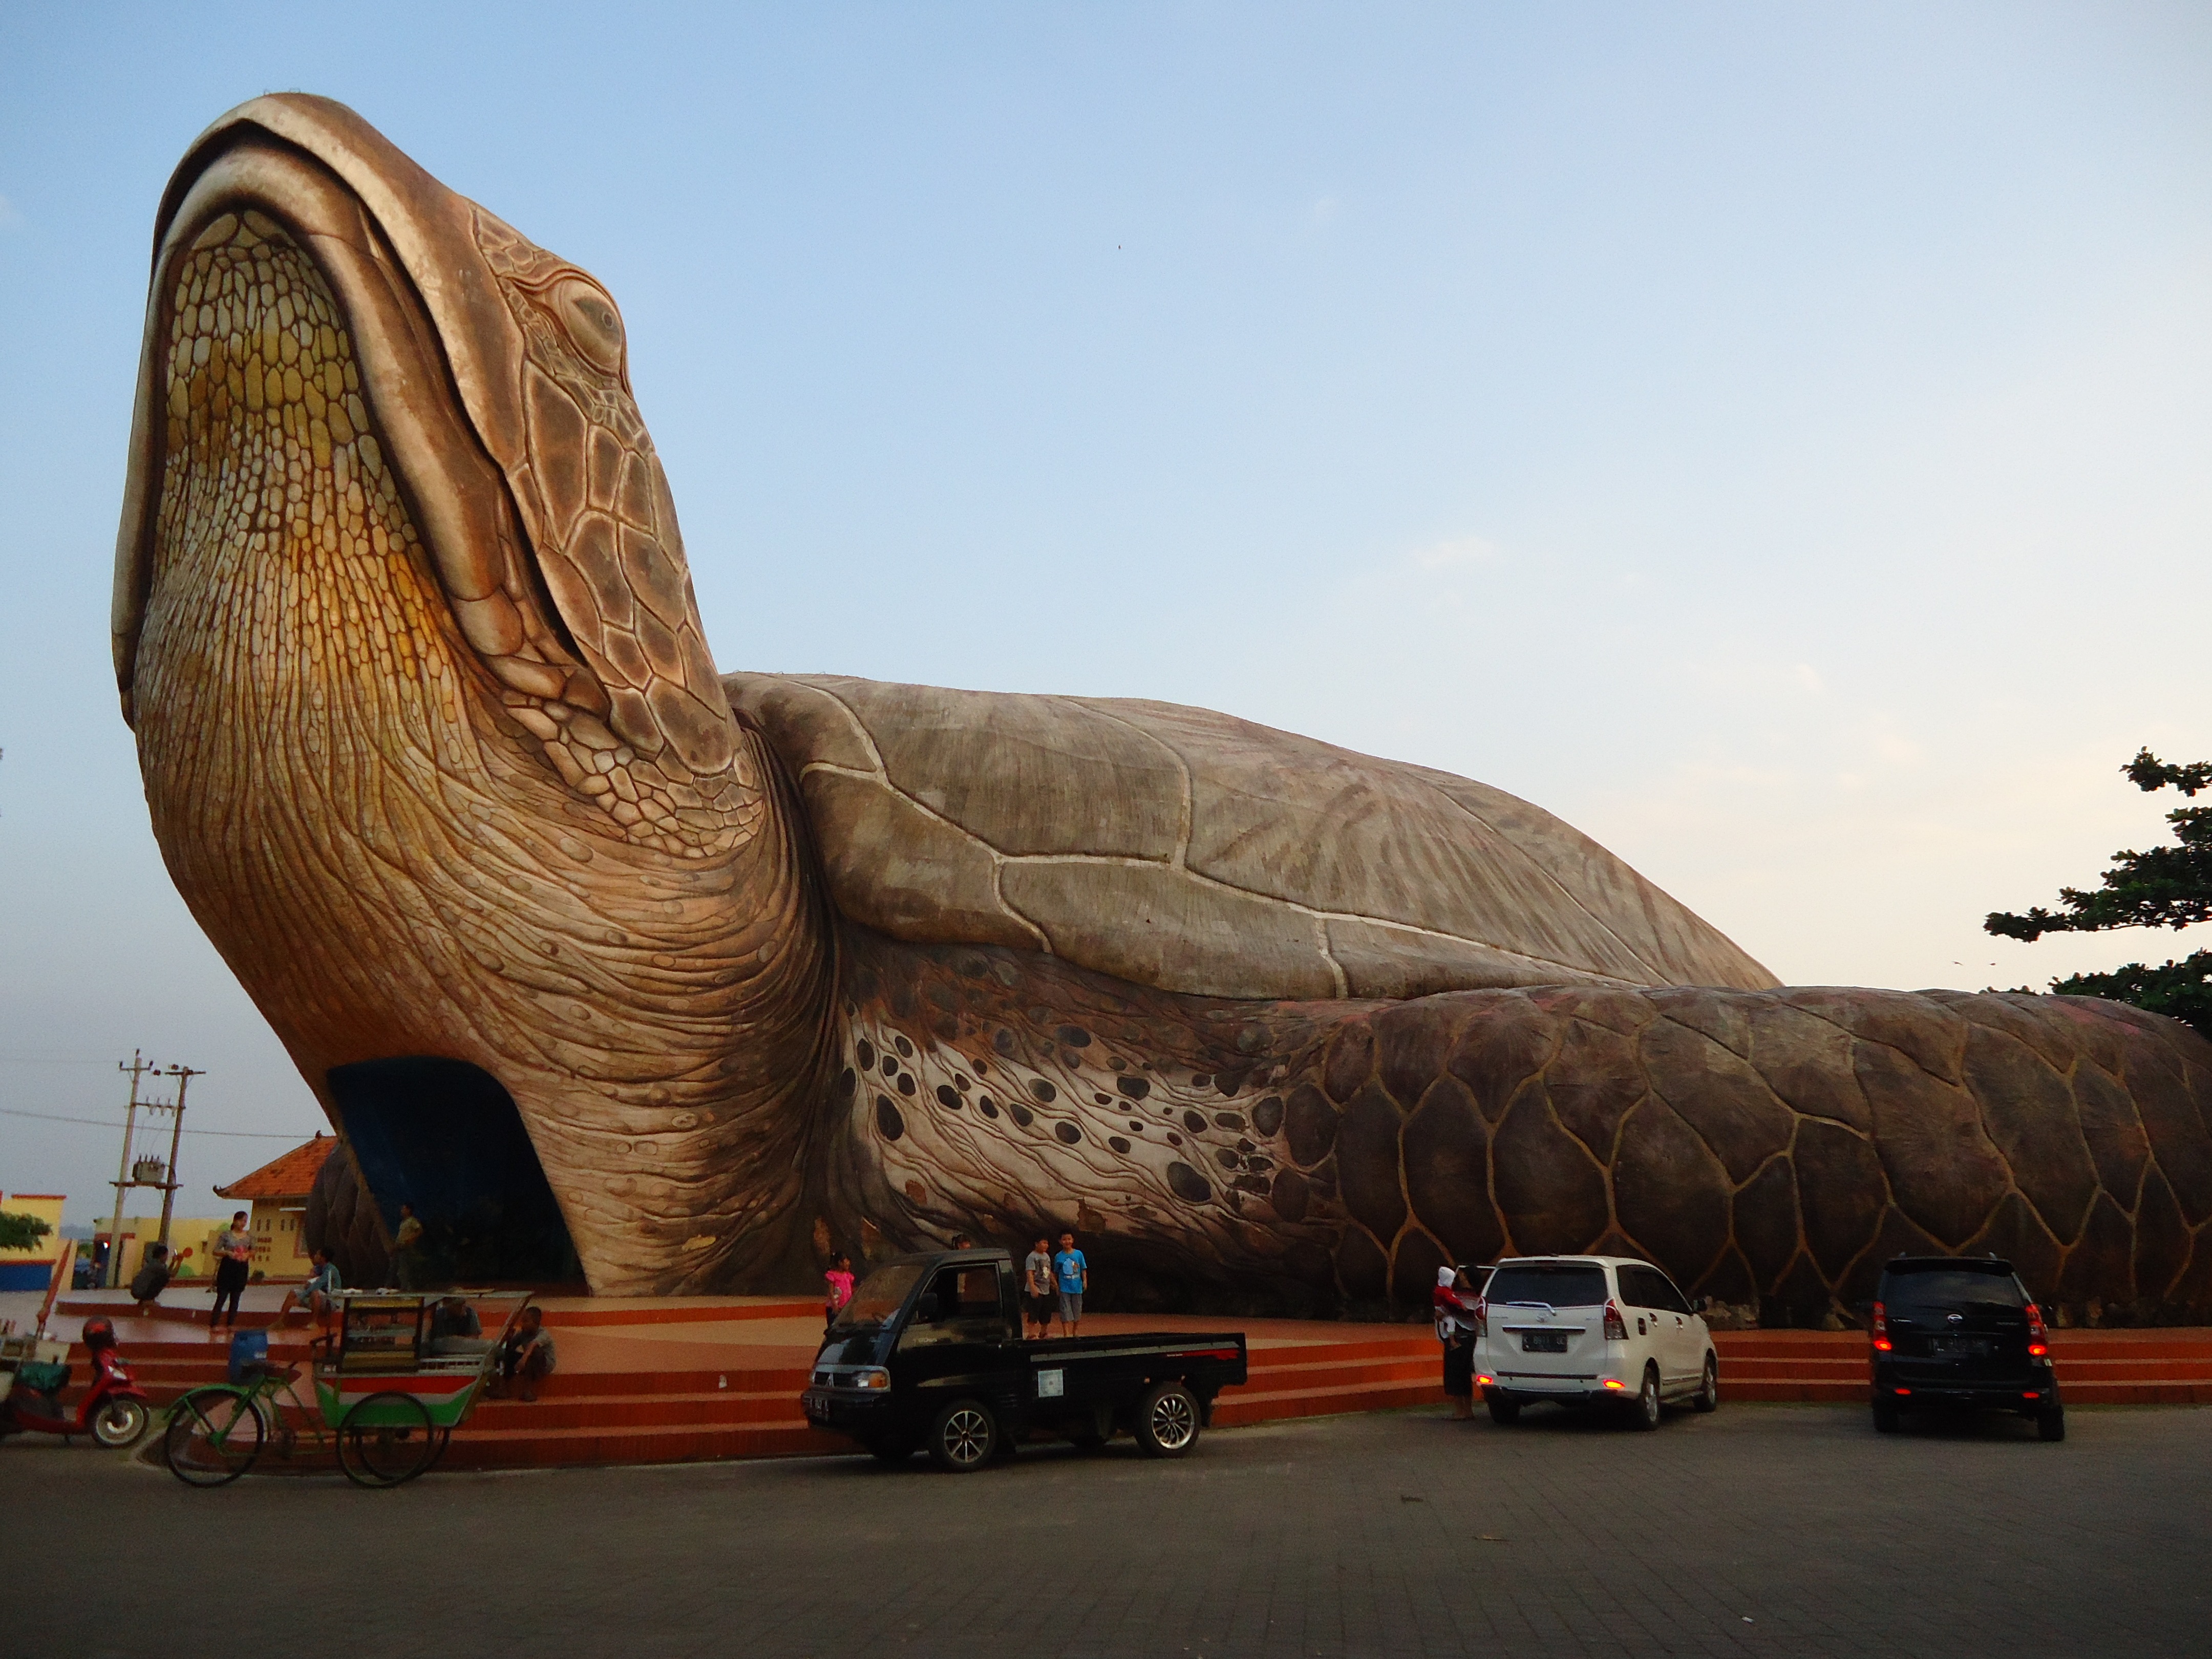
monument, vehicle, sculpture, atmosphere of earth, kura kura, the giant turtle, kartini's beach